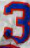
Number: 3